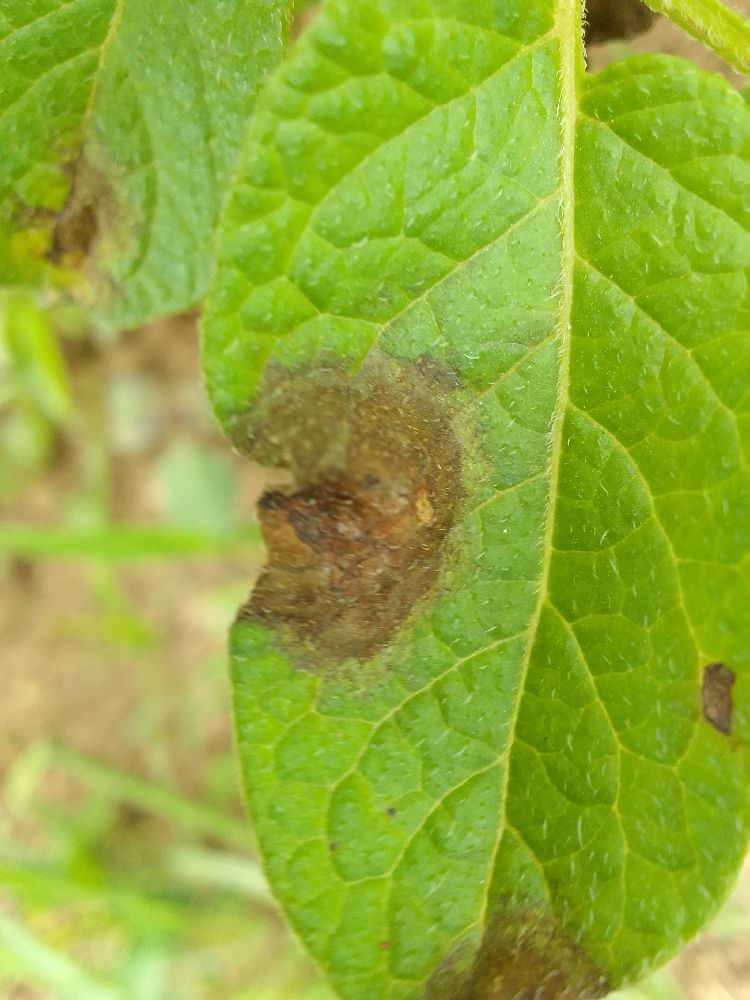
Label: Late blight